Criticism of Wikipedia

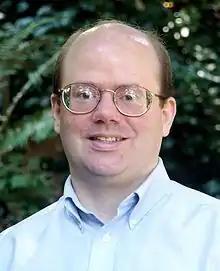
Wikipedia co-founder Larry Sanger, who left Wikipedia to found Citizendium

In July 2006, "The New Yorker" ran a feature by Stacy Schiff about "a highly credentialed Wikipedia editor". The initial version of the article included an interview with a Wikipedia administrator using the pseudonym Essjay, who described himself as a tenured professor of theology. Essjay's Wikipedia user page, now removed, said the following: